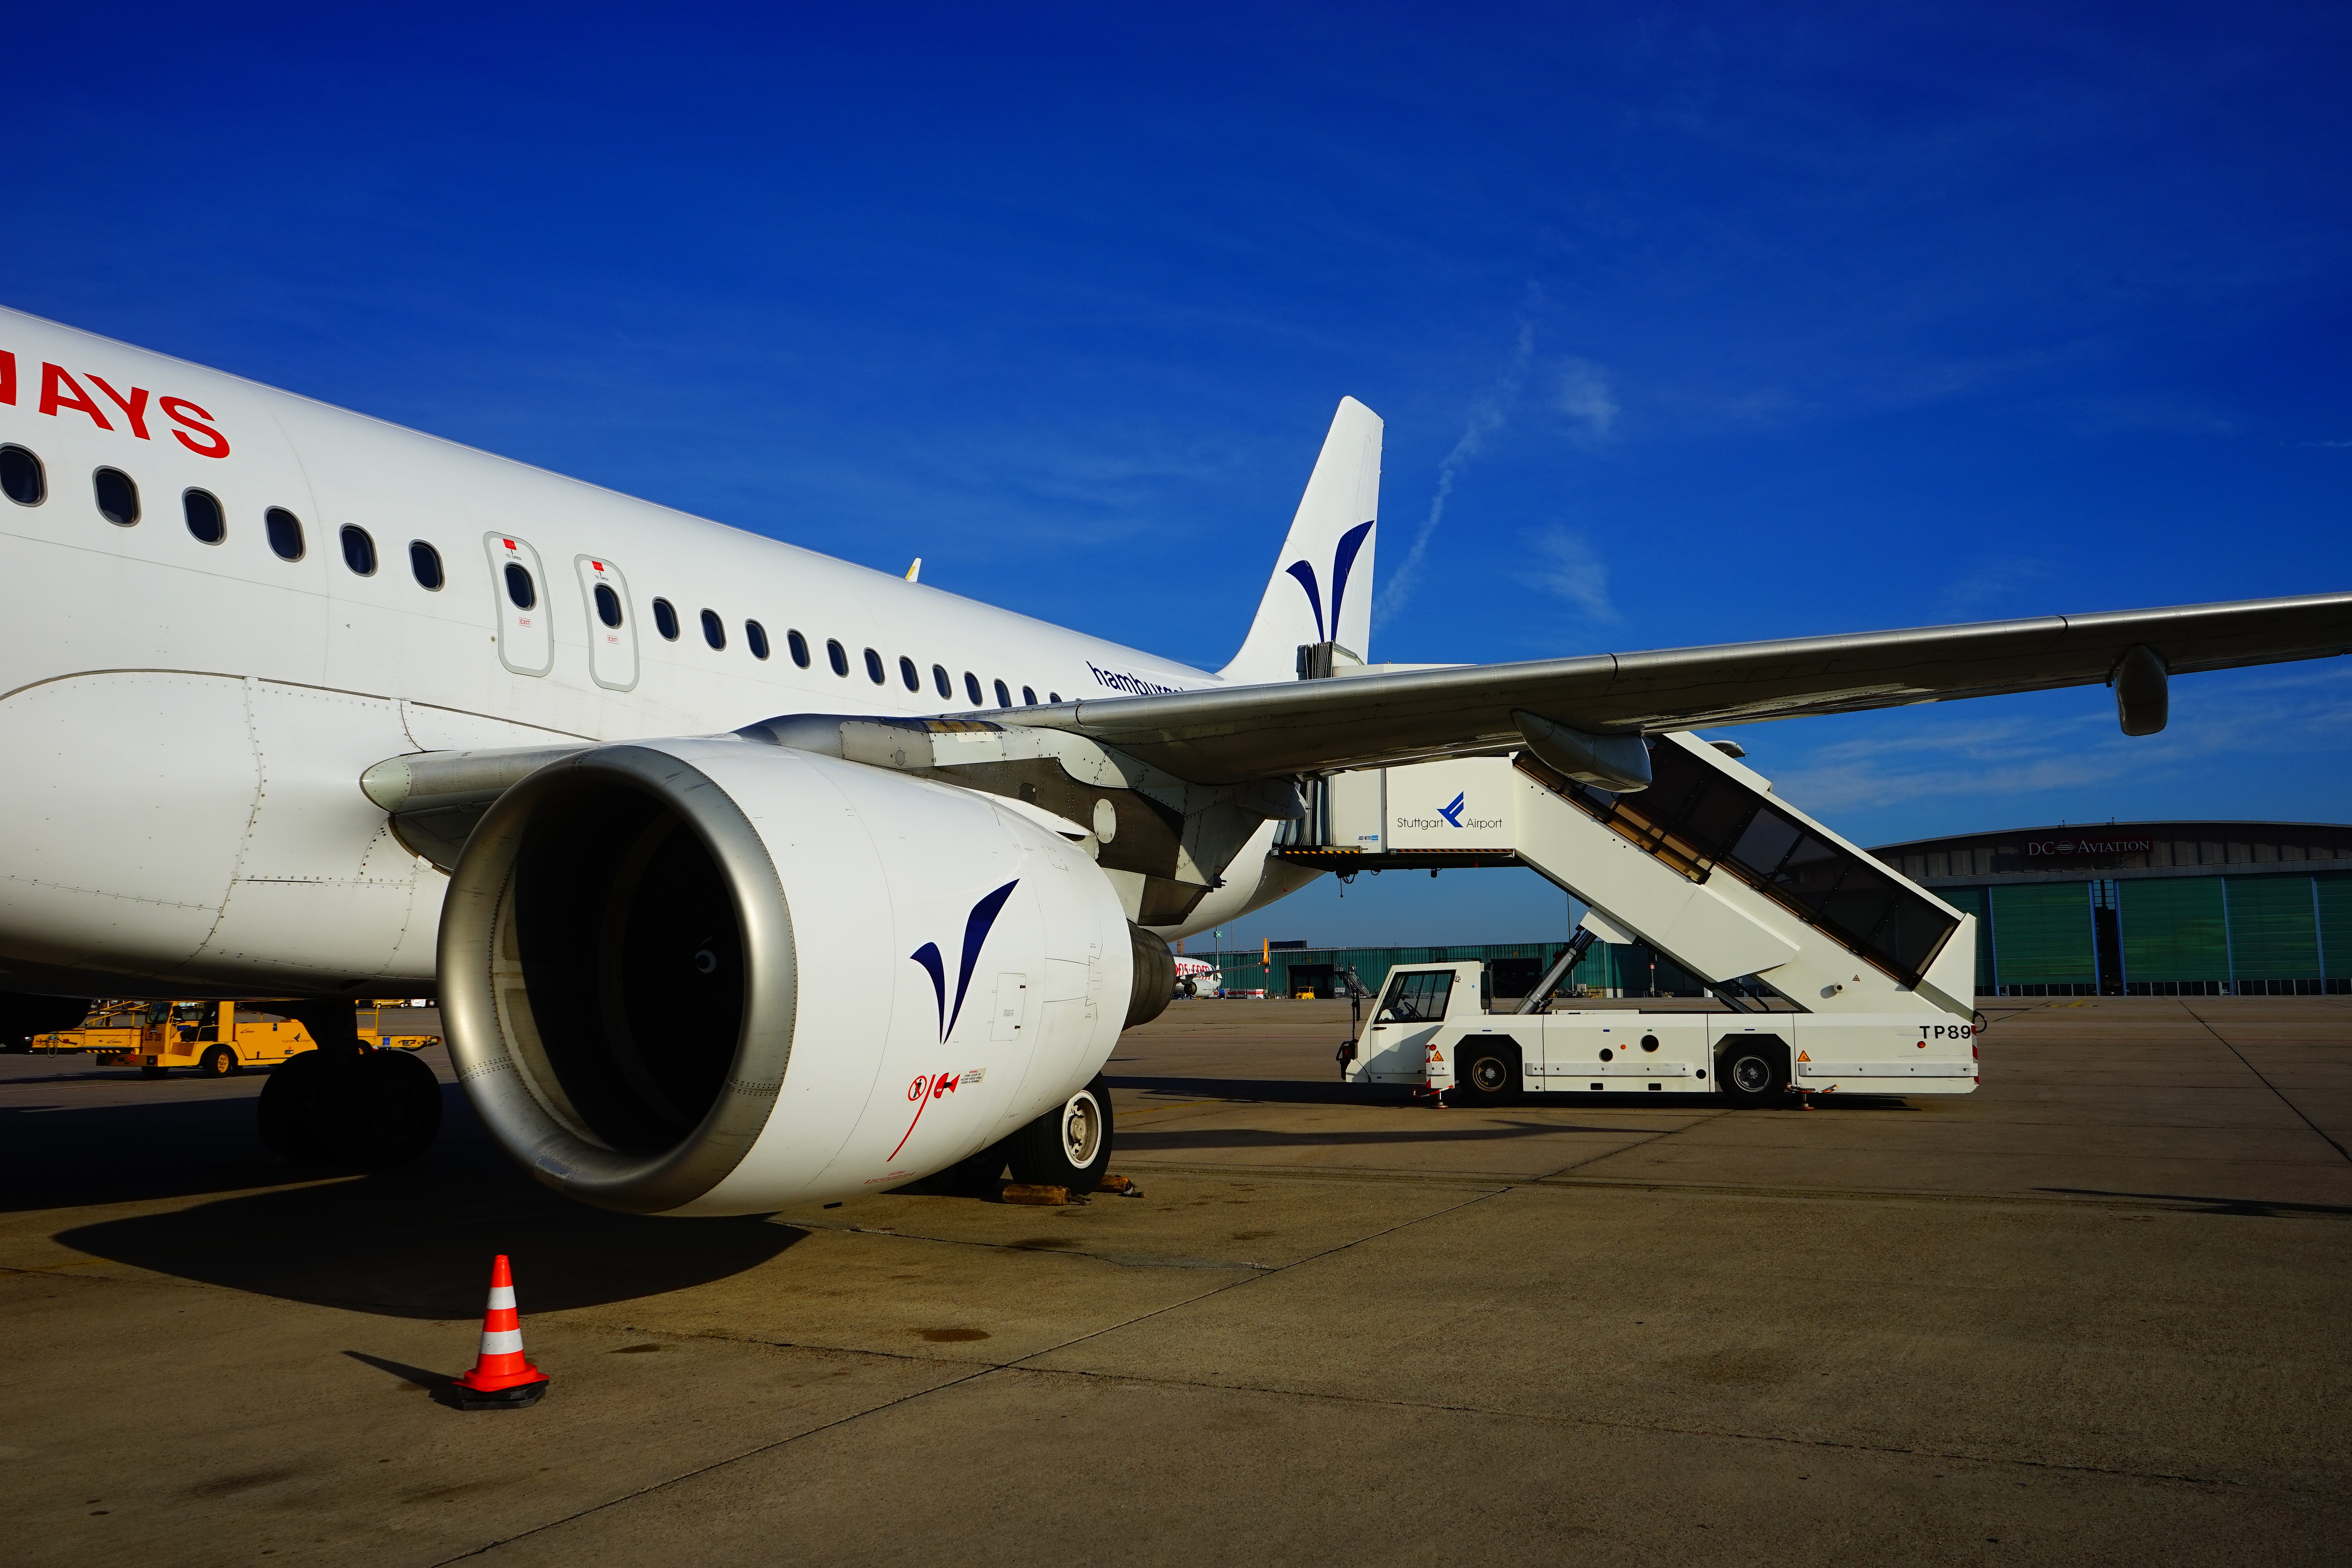
wing, airplane, aircraft, vehicle, airline, aviation, flight, turbine, airliner, airbus, boeing, takeoff, air force, jet aircraft, airbus a330, boeing 787 dreamliner, boeing 777, gangway, boeing 767, air travel, boeing 737, atmosphere of earth, wide body aircraft, narrow body aircraft, aerospace engineering, aircraft engine, airbus a320 family, passenger stairs